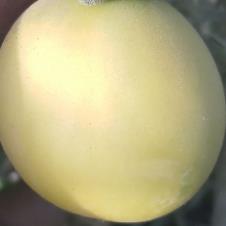
Crop: Tomato
Condition: healthy-fruit